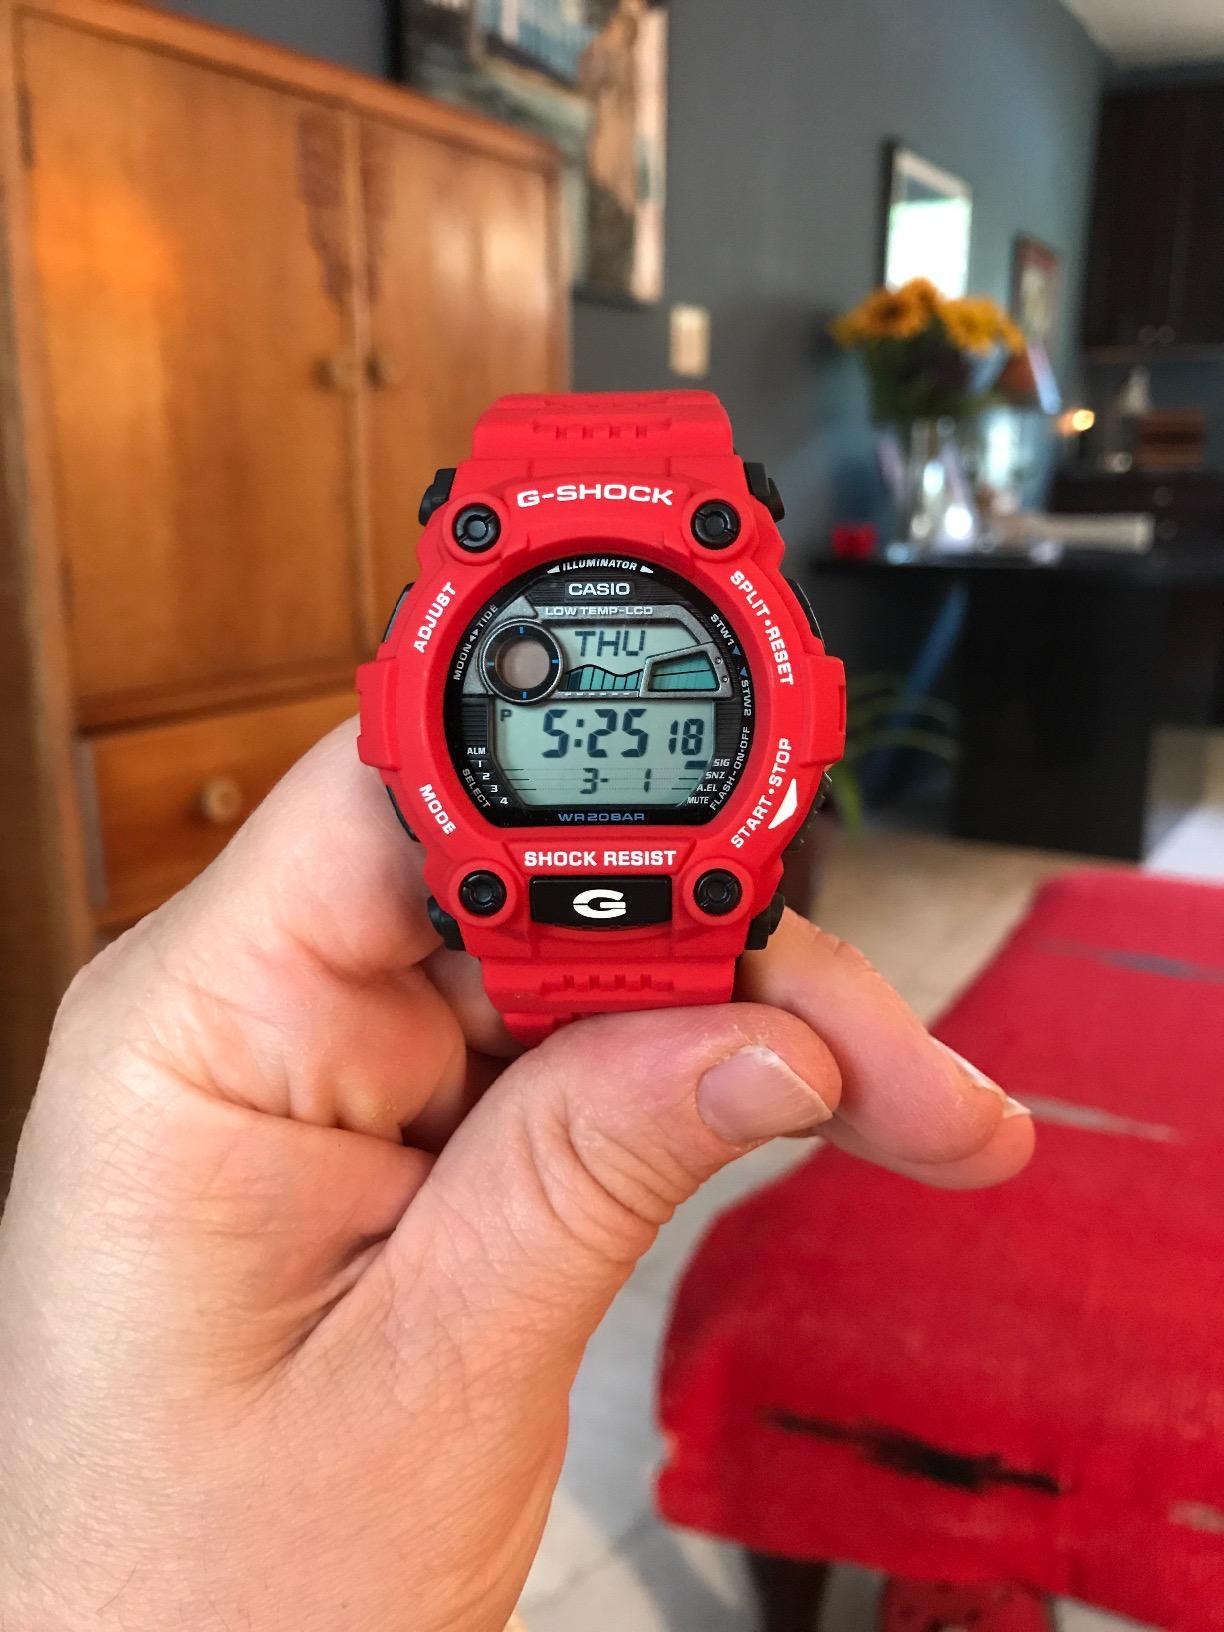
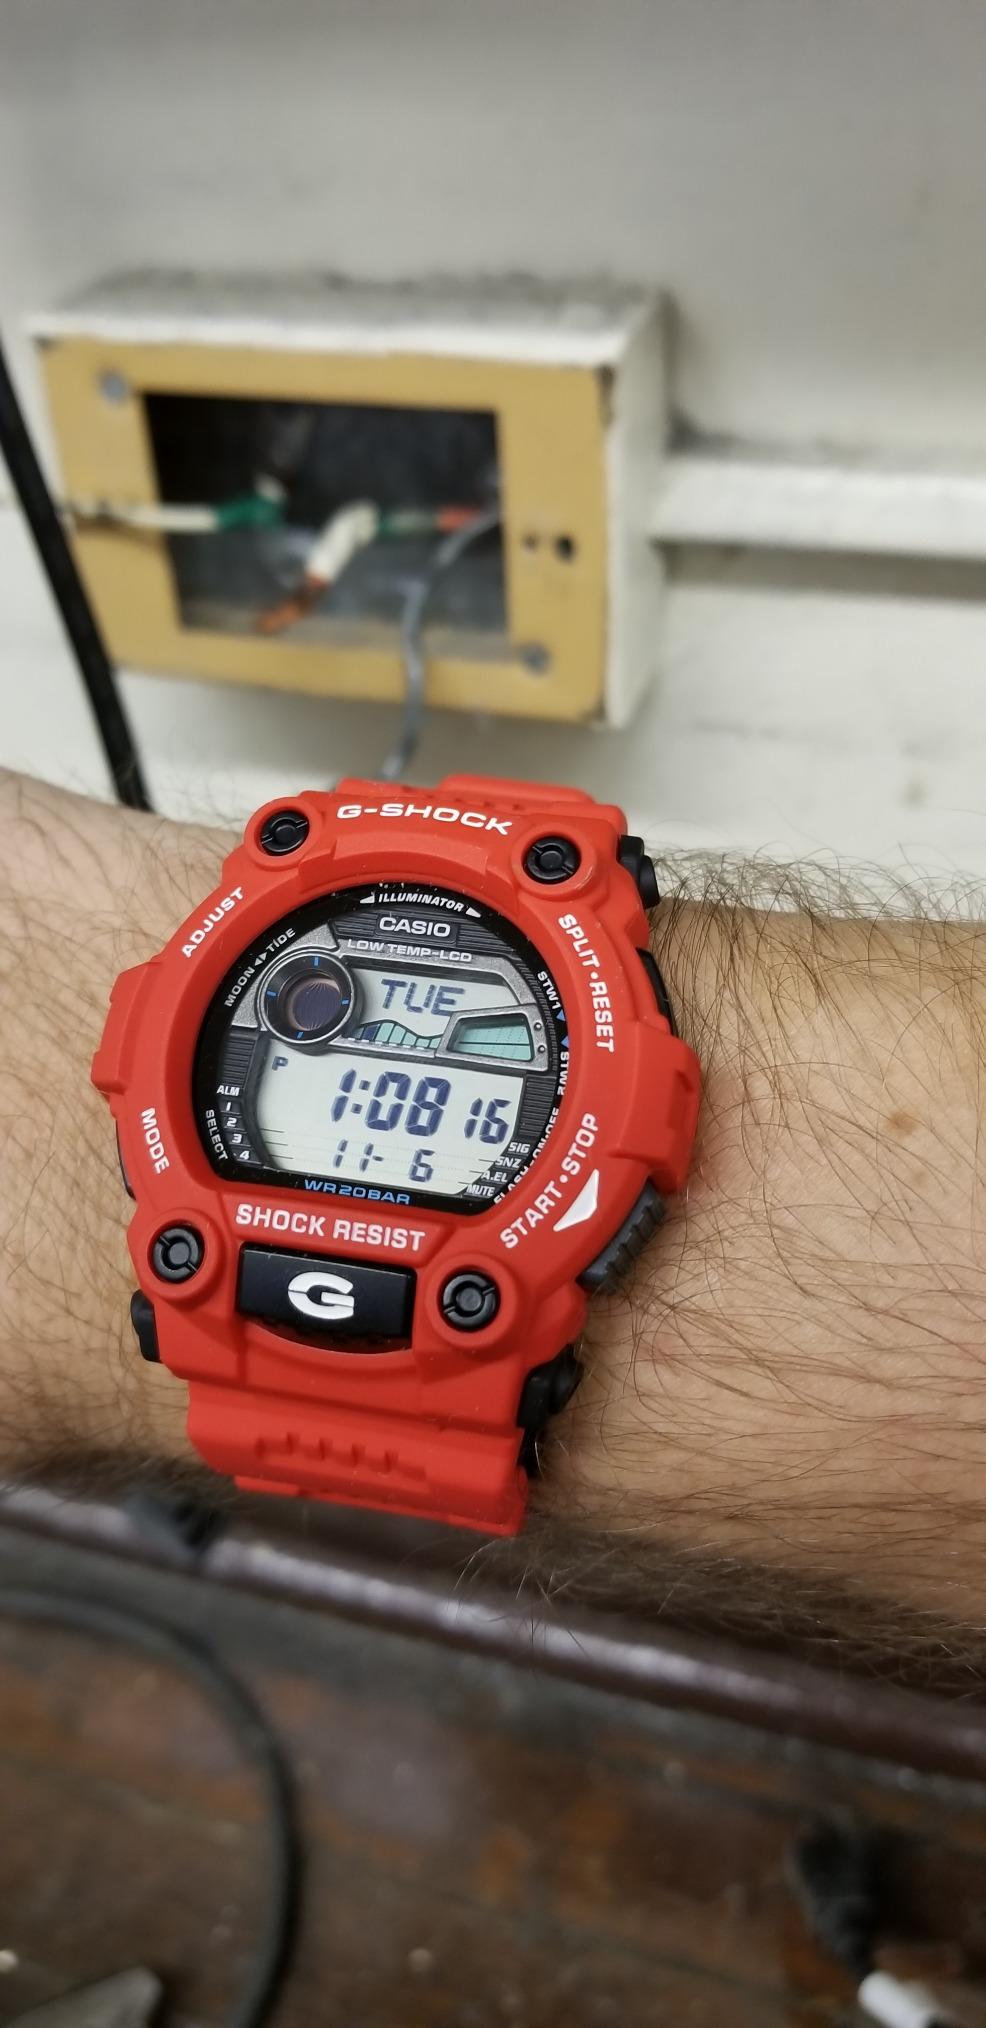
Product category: accessories_watch
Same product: yes